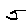
Label: 5